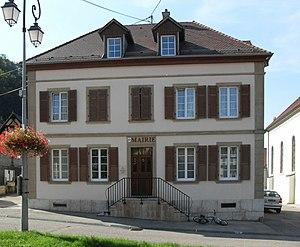
La mairie de Vieux-Ferrette
Vieux-Ferrette est une commune française située dans le département du Haut-Rhin, en région Grand Est.